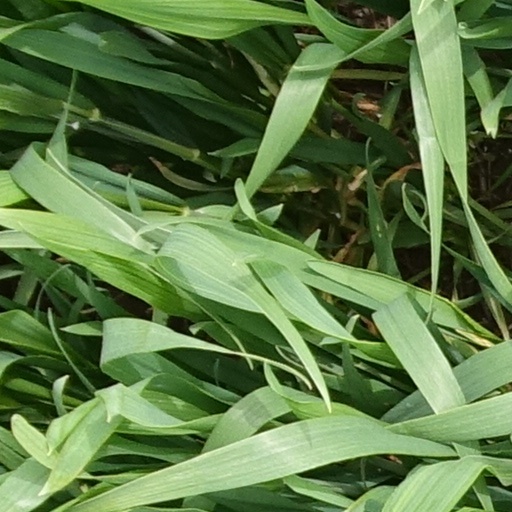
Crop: wheat